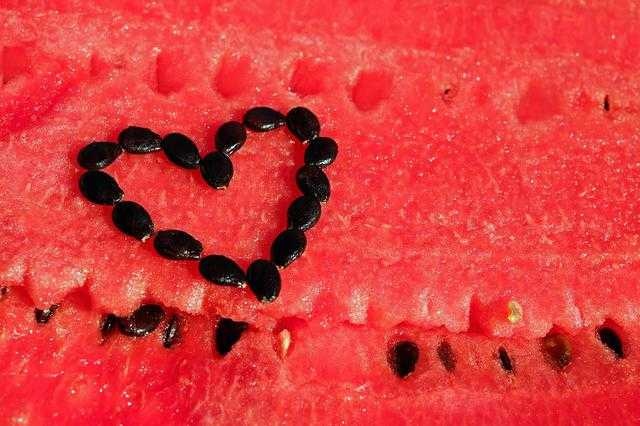
Label: Watermelon